Stephen King

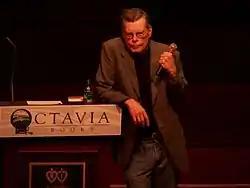
King in 2011

In 2008, King published "Duma Key", his first novel set in Florida, and the collection "Just After Sunset". In 2009, it was announced he would serve as a writer for "Fangoria". King's novel "Under the Dome" was published later that year, and debuted at No. 1 on "The New York Times" Bestseller List. Janet Maslin said of it, "Hard as this thing is to hoist, it's even harder to put down."